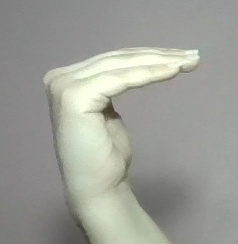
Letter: haa